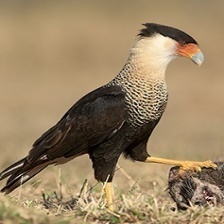
Species: CRESTED CARACARA
Scientific name: CARACARA CHERIWAY